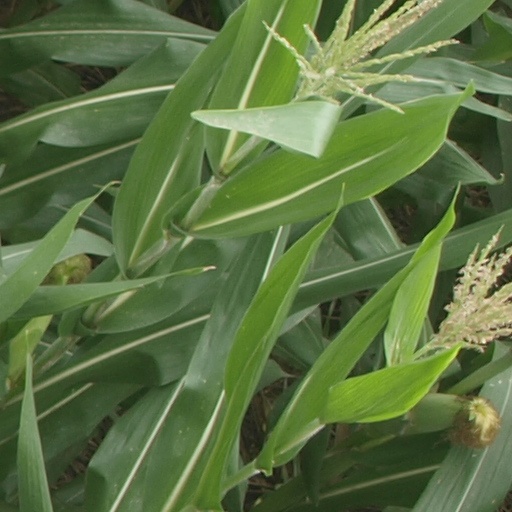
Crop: maize; corn